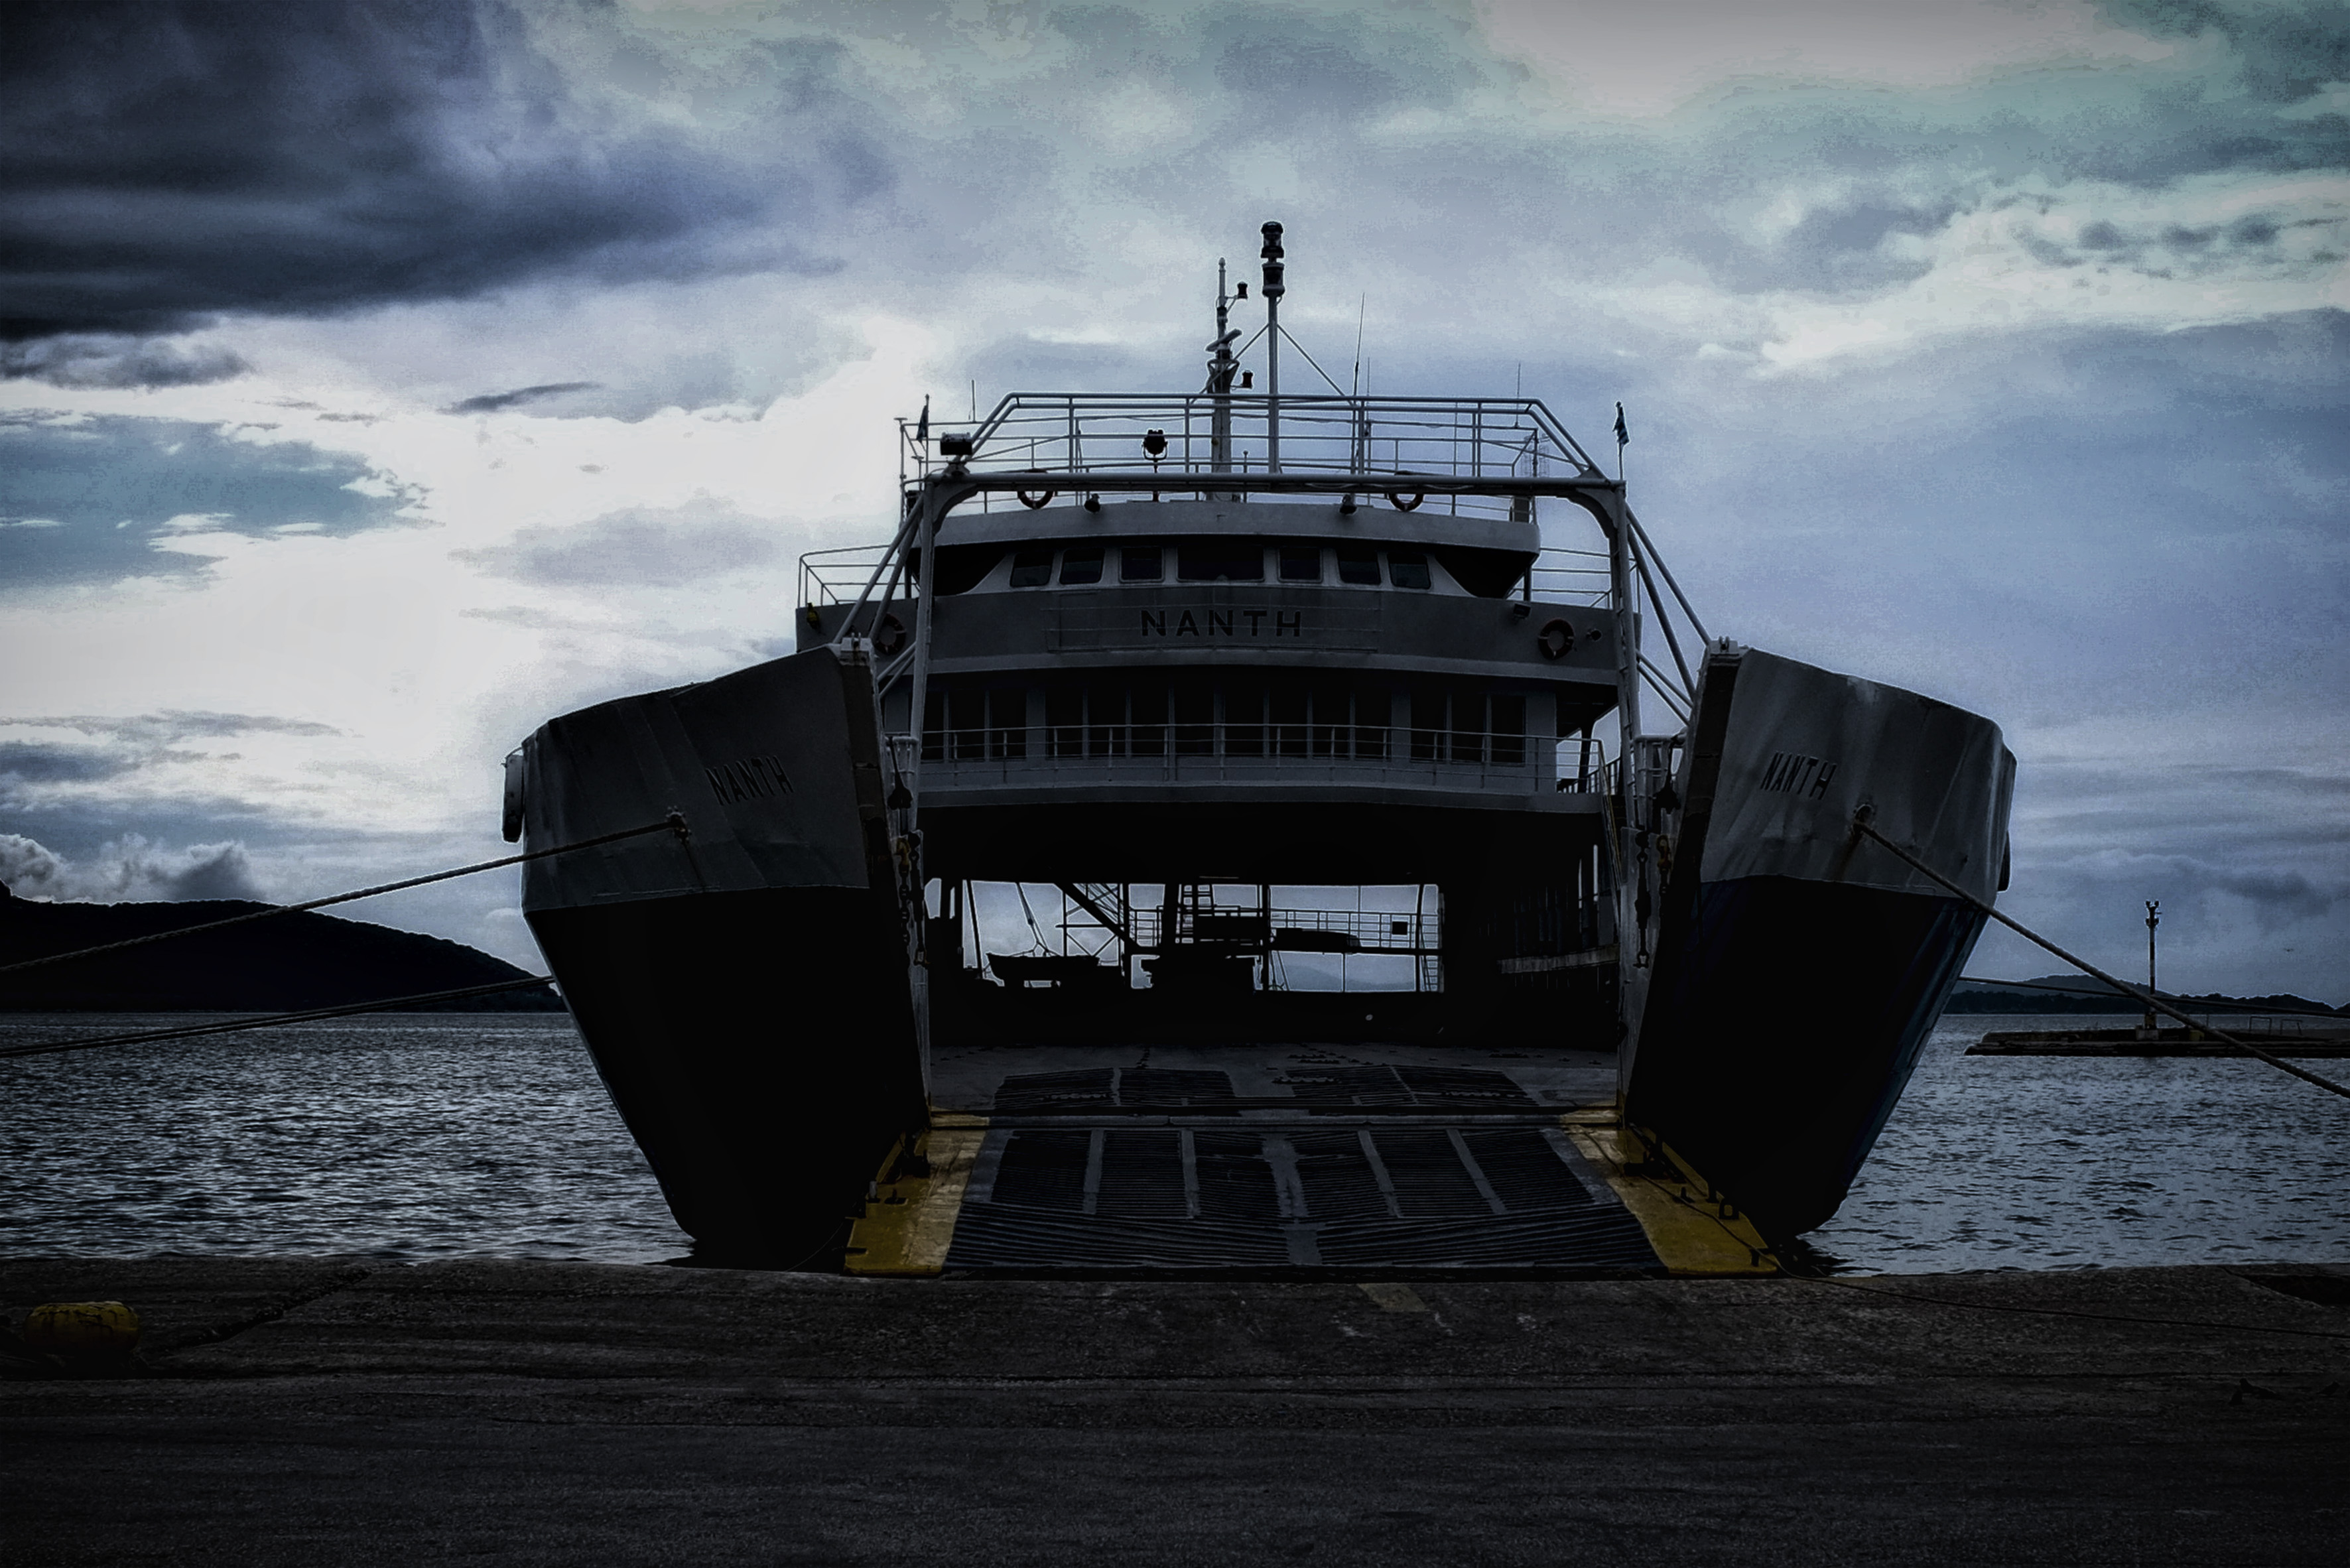
sea, coast, ocean, cloud, sunset, boat, wave, ship, transport, reflection, vehicle, italy, ferry, fuji, watercraft, fujix, fujixe1, e1, passenger ship